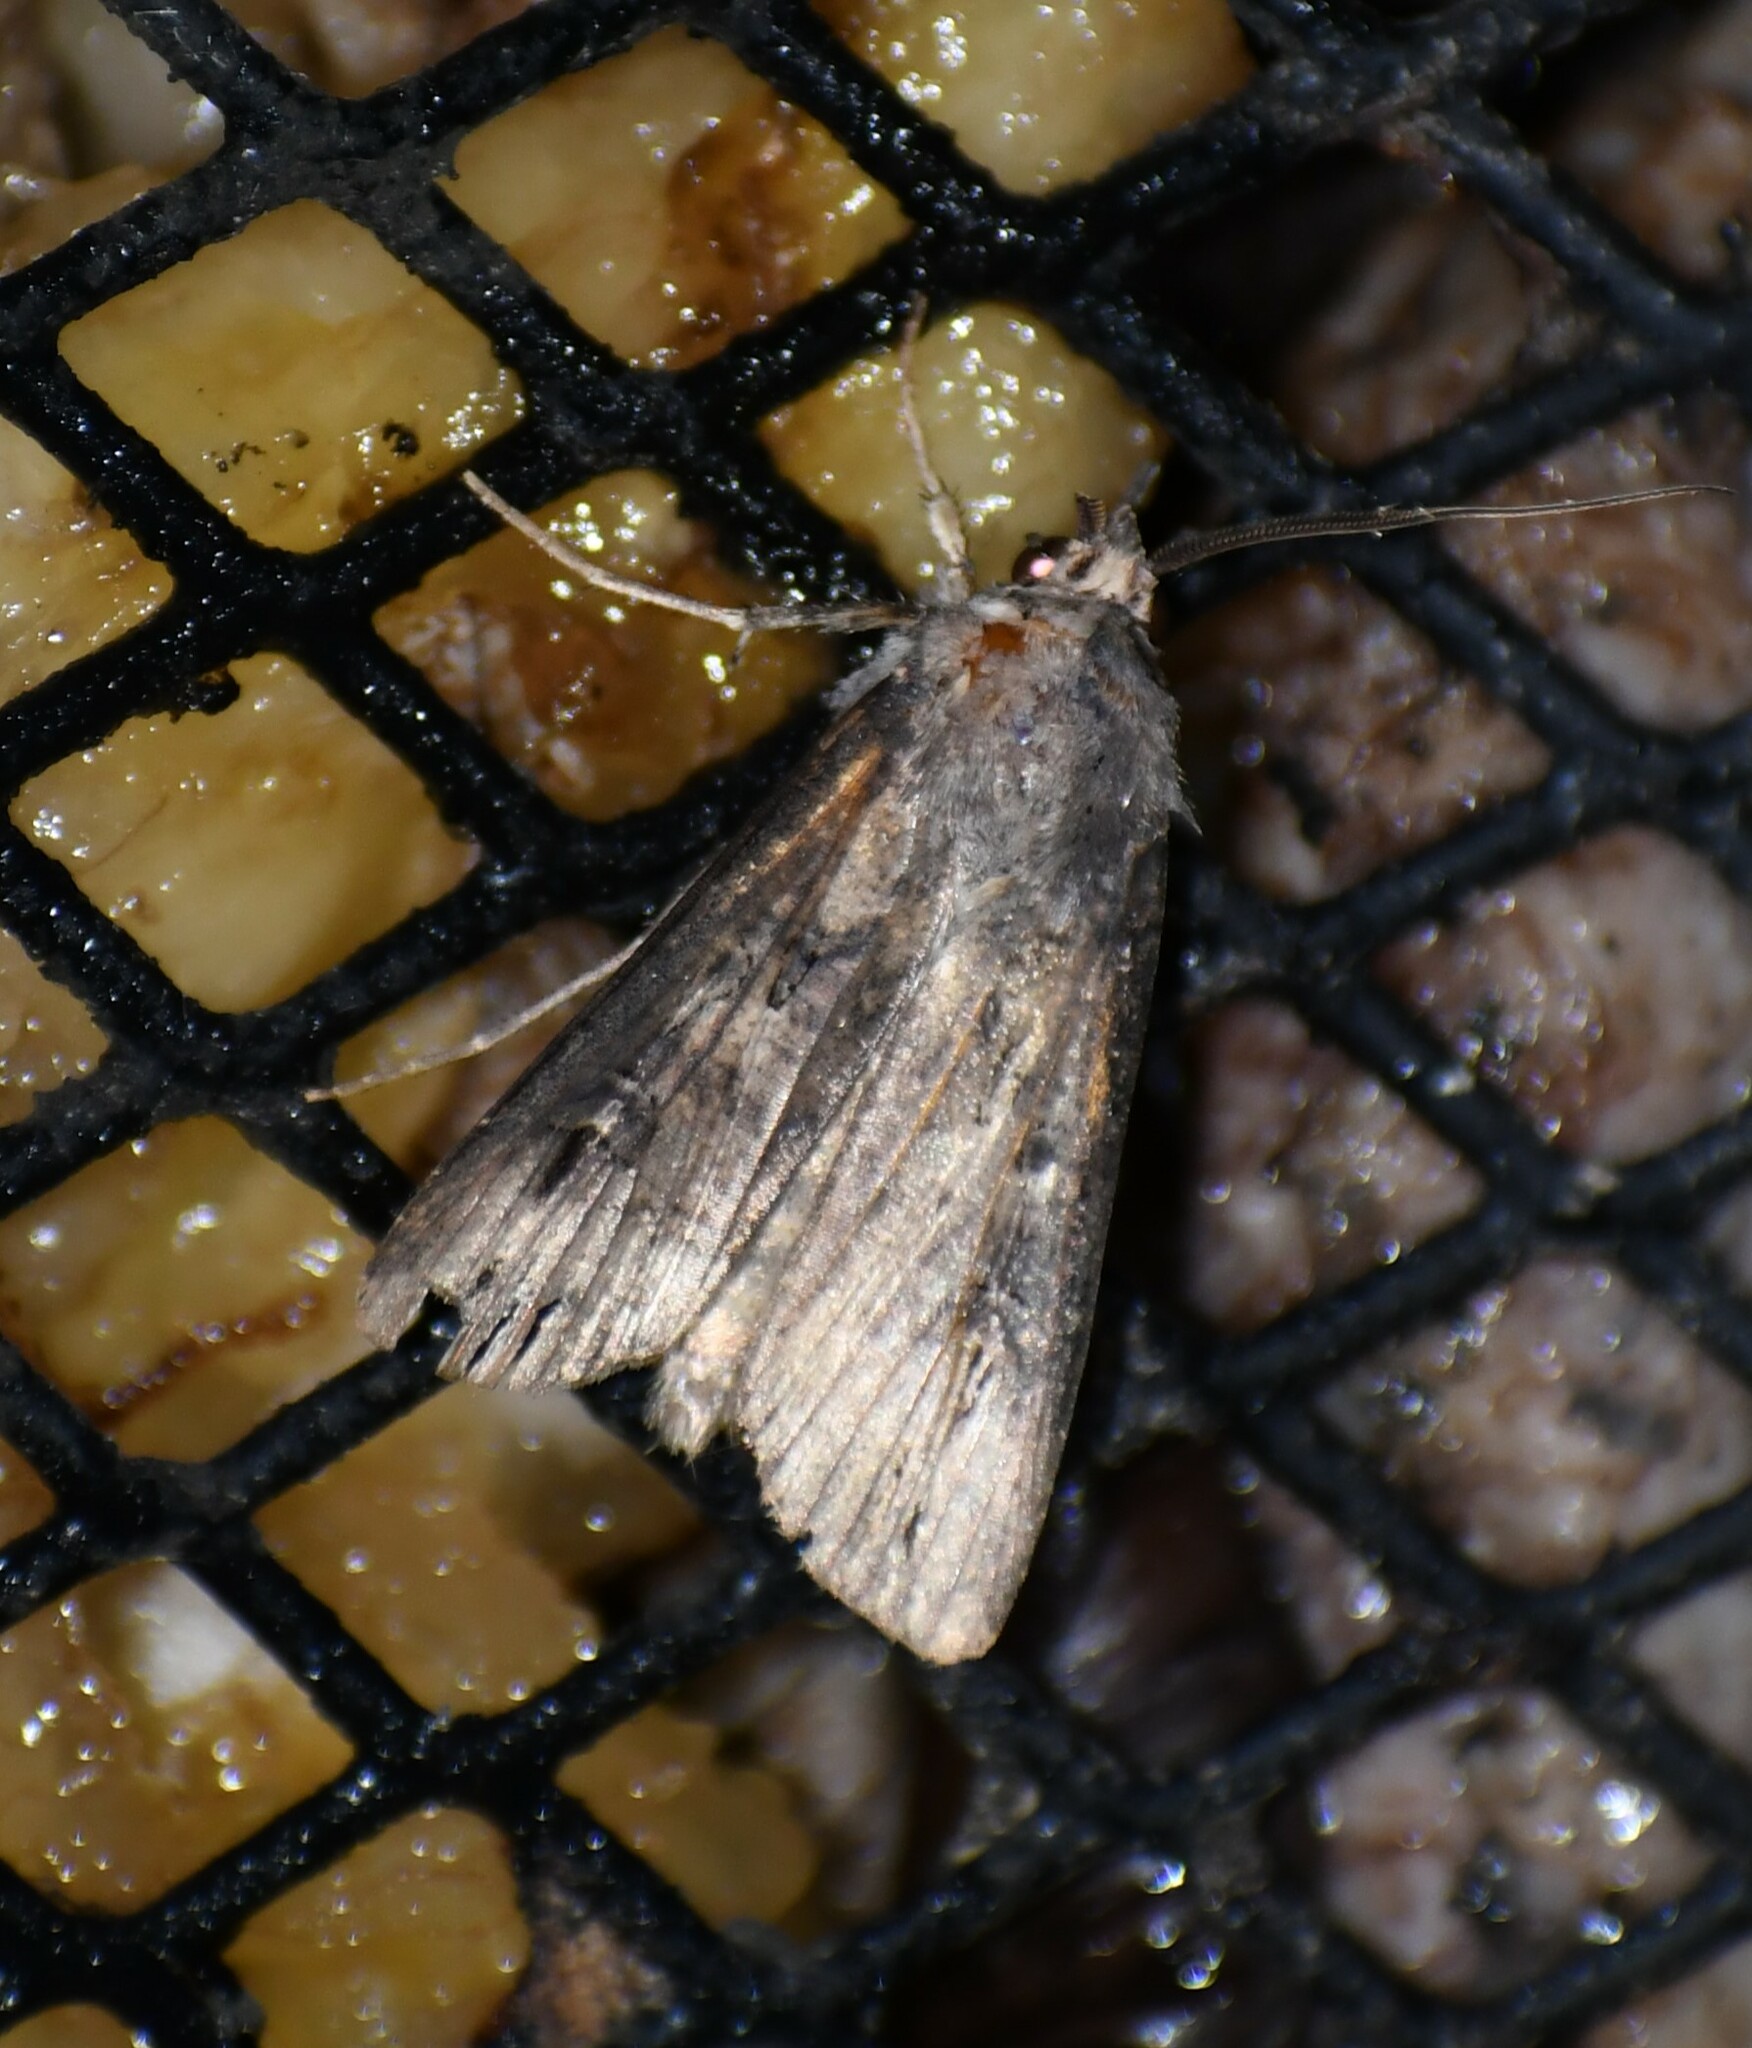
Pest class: cutworms